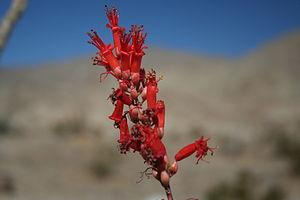
L'ocotillo, surnommé « cactus grimpant », est une plante des déserts du sud-ouest des USA et des régions au nord du Mexique.